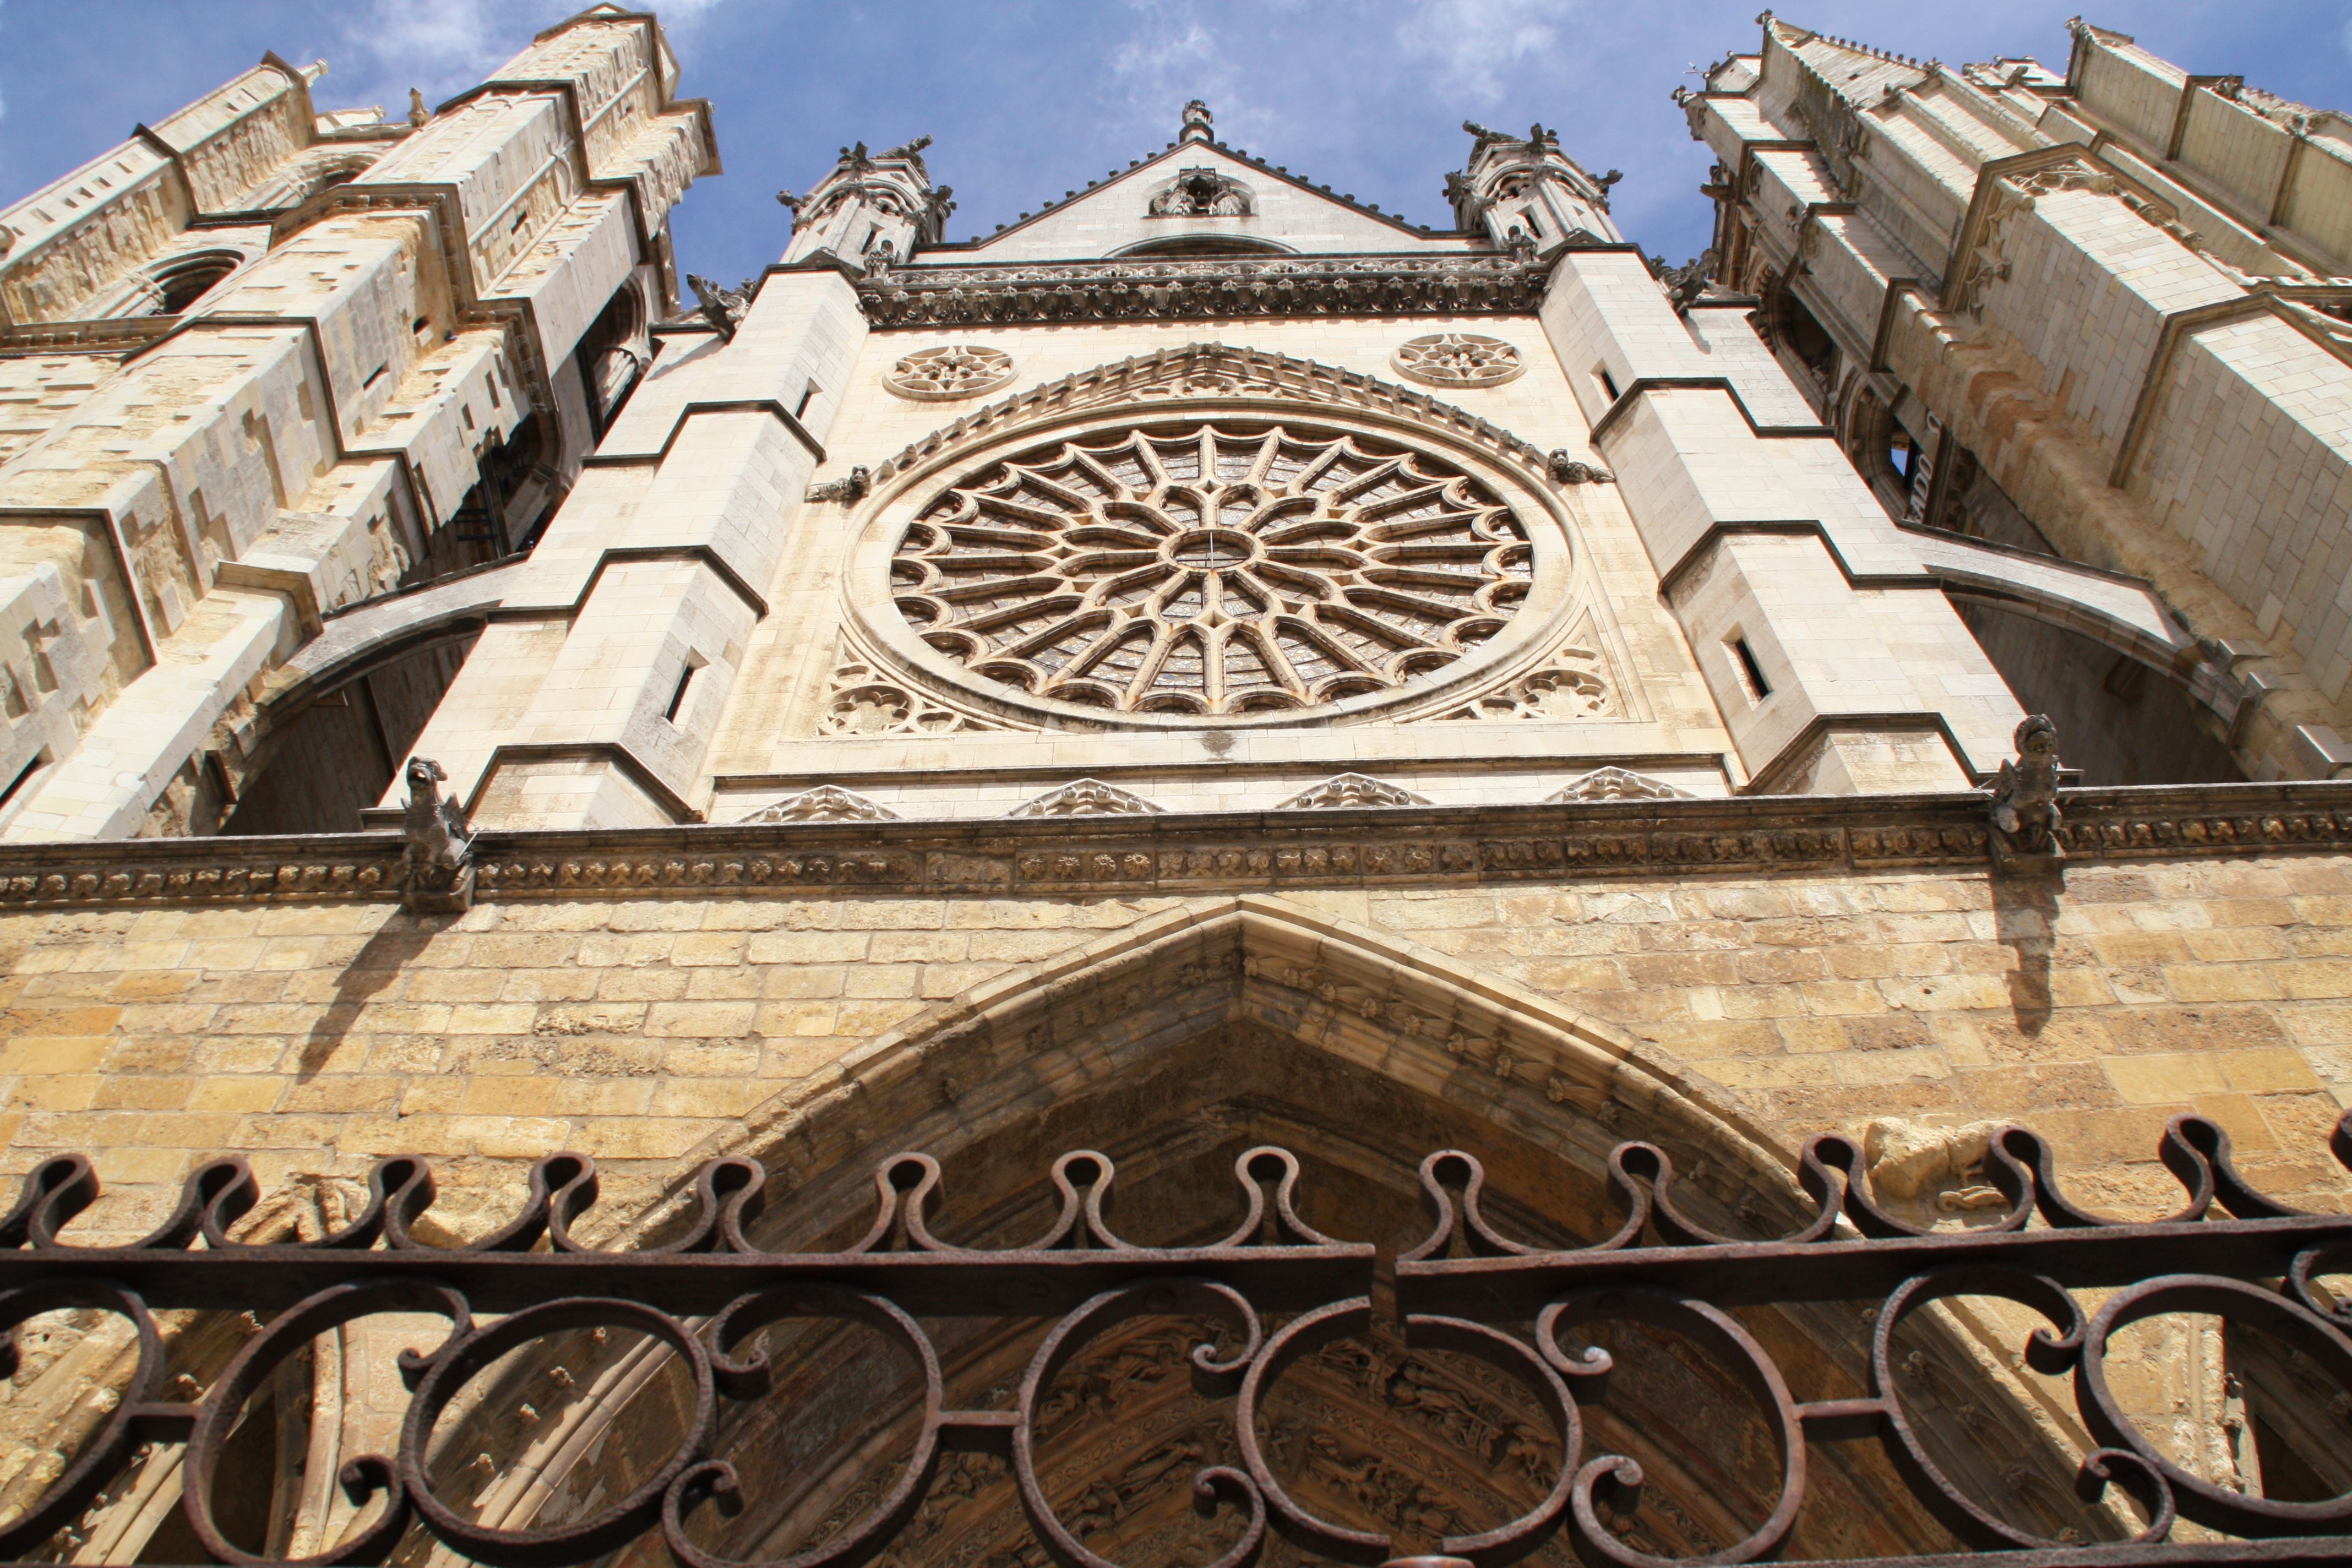
facade, cathedral, place of worship, synagogue, basilica, dome, archaeological site, ancient history